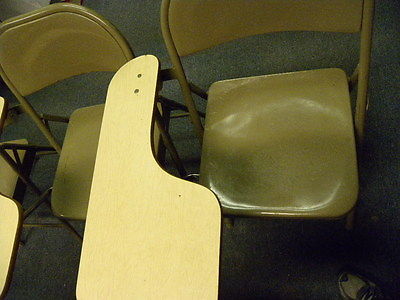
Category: chair